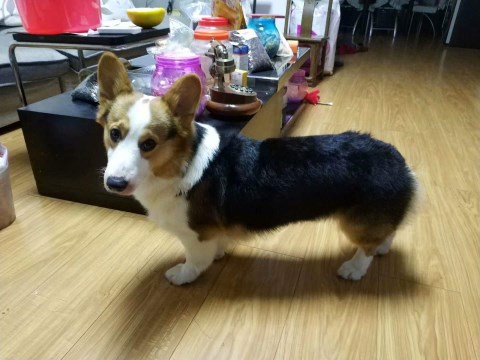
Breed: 2909-n000116-Cardigan